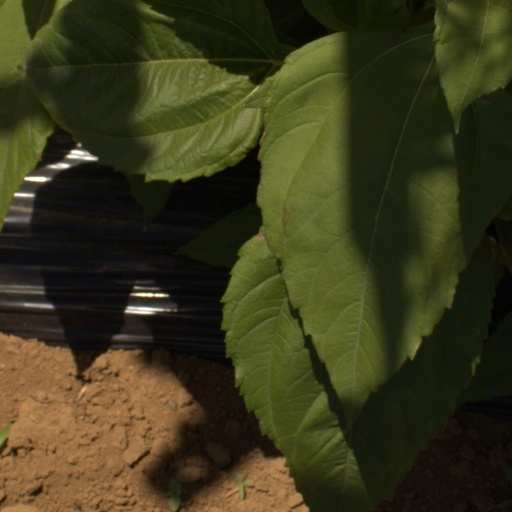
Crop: Jerusalem artichoke